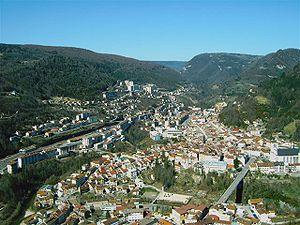
La Franche-Comté est une région culturelle et historique de l'Est de la France métropolitaine qui correspond approximativement à l'ancien comté de Bourgogne. Elle est appelée Fraintche-Comtè en franc-comtois et Franche-Comtât en arpitan, les deux langues comtoises traditionnelles.
Saint-Claude est une commune française, sous-préfecture du département du Jura, en région Bourgogne-Franche-Comté. Elle fait partie de la région culturelle et historique de Franche-Comté.
Cet article expose les itinéraires du roi Louis XI de 1461 à 1483.